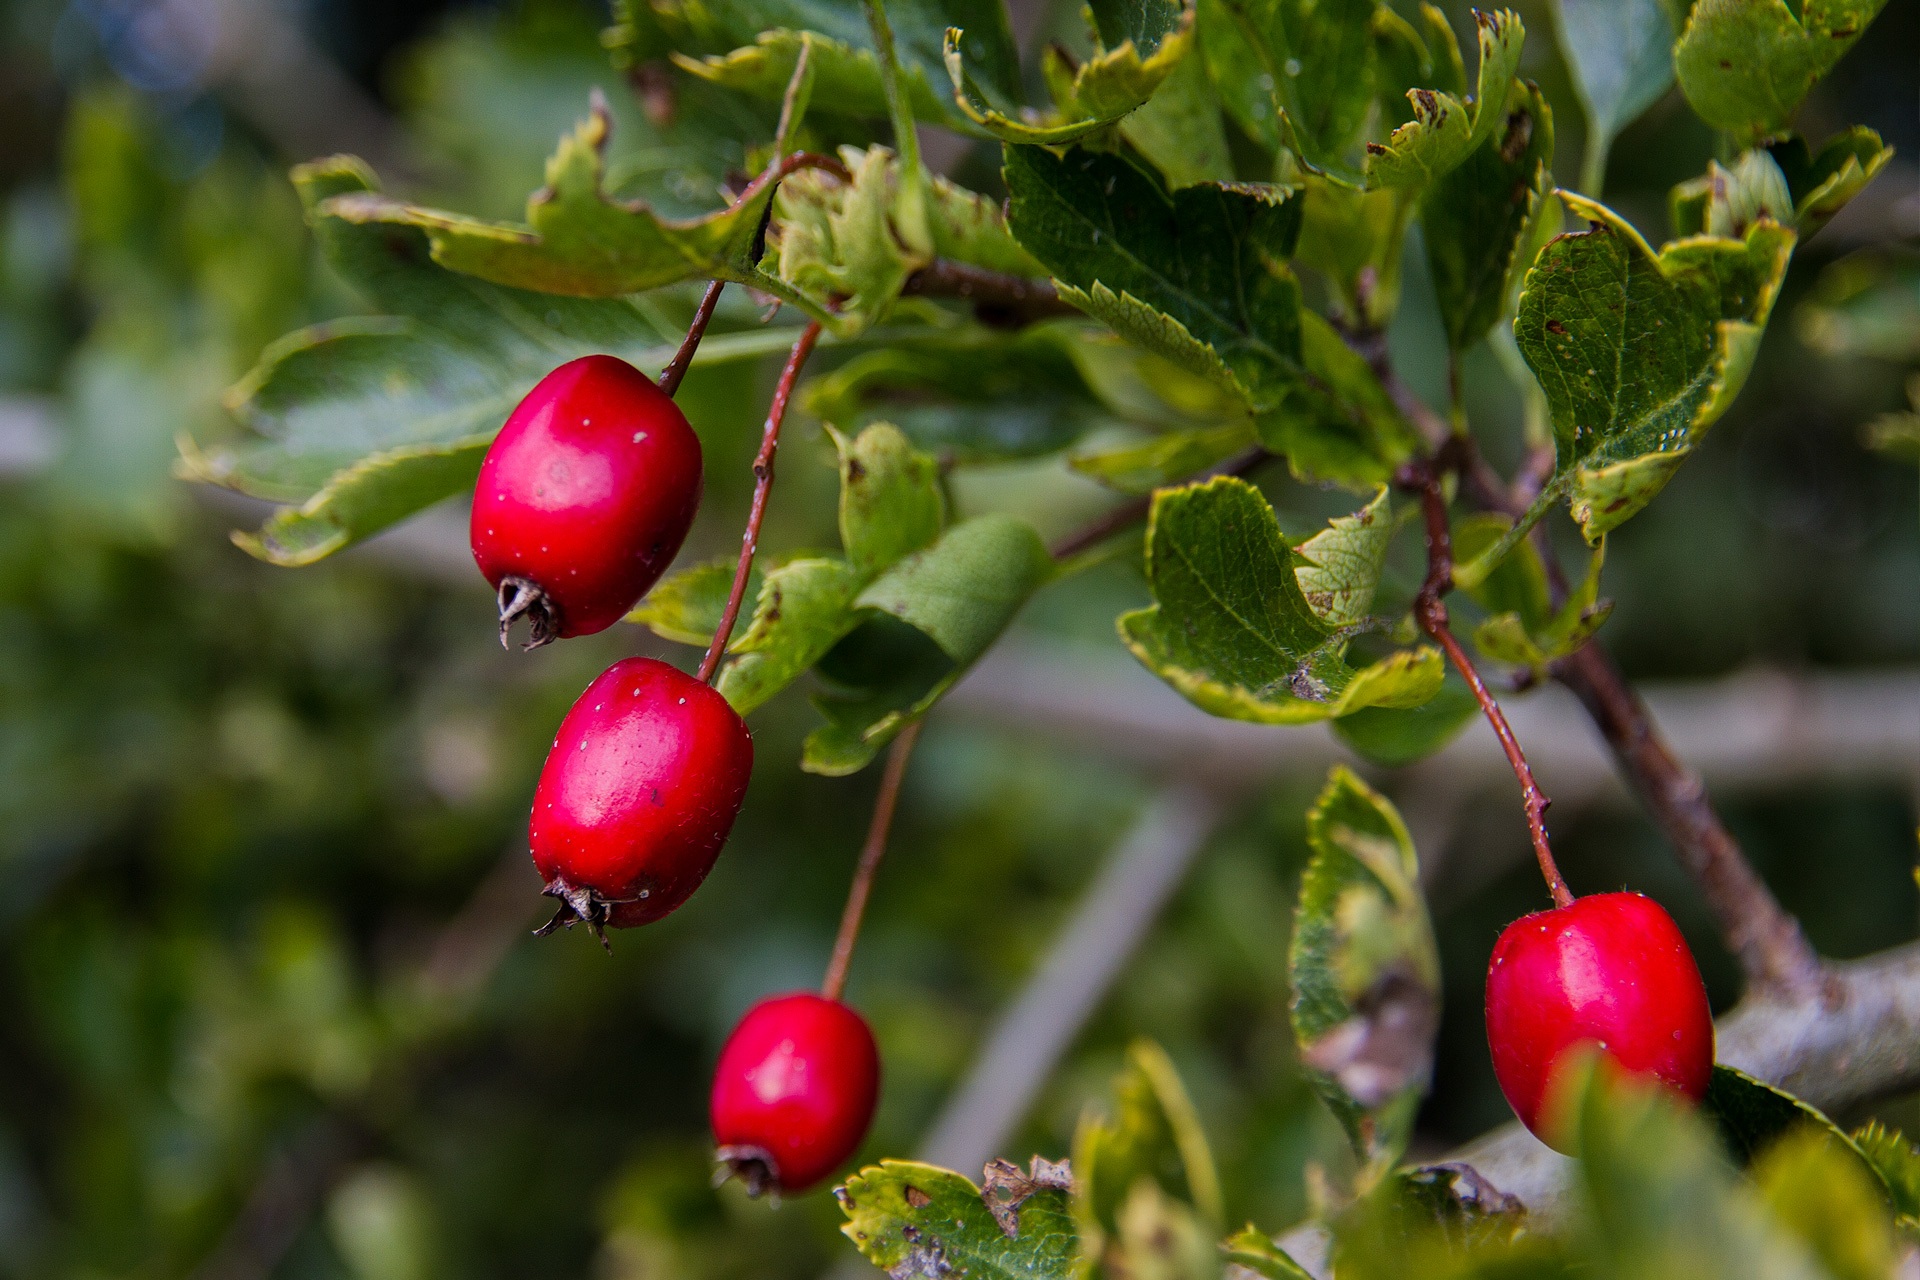
branch, plant, fruit, berry, flower, bush, food, red, produce, evergreen, autumn, flora, berries, shrub, fruits, hawthorn, rose hip, rosa canina, berry red, flowering plant, rose family, acerola, malpighia, lingonberry, sammelfrucht, land plant, chinese hawthorn, elaeagnus multiflora, flour berries